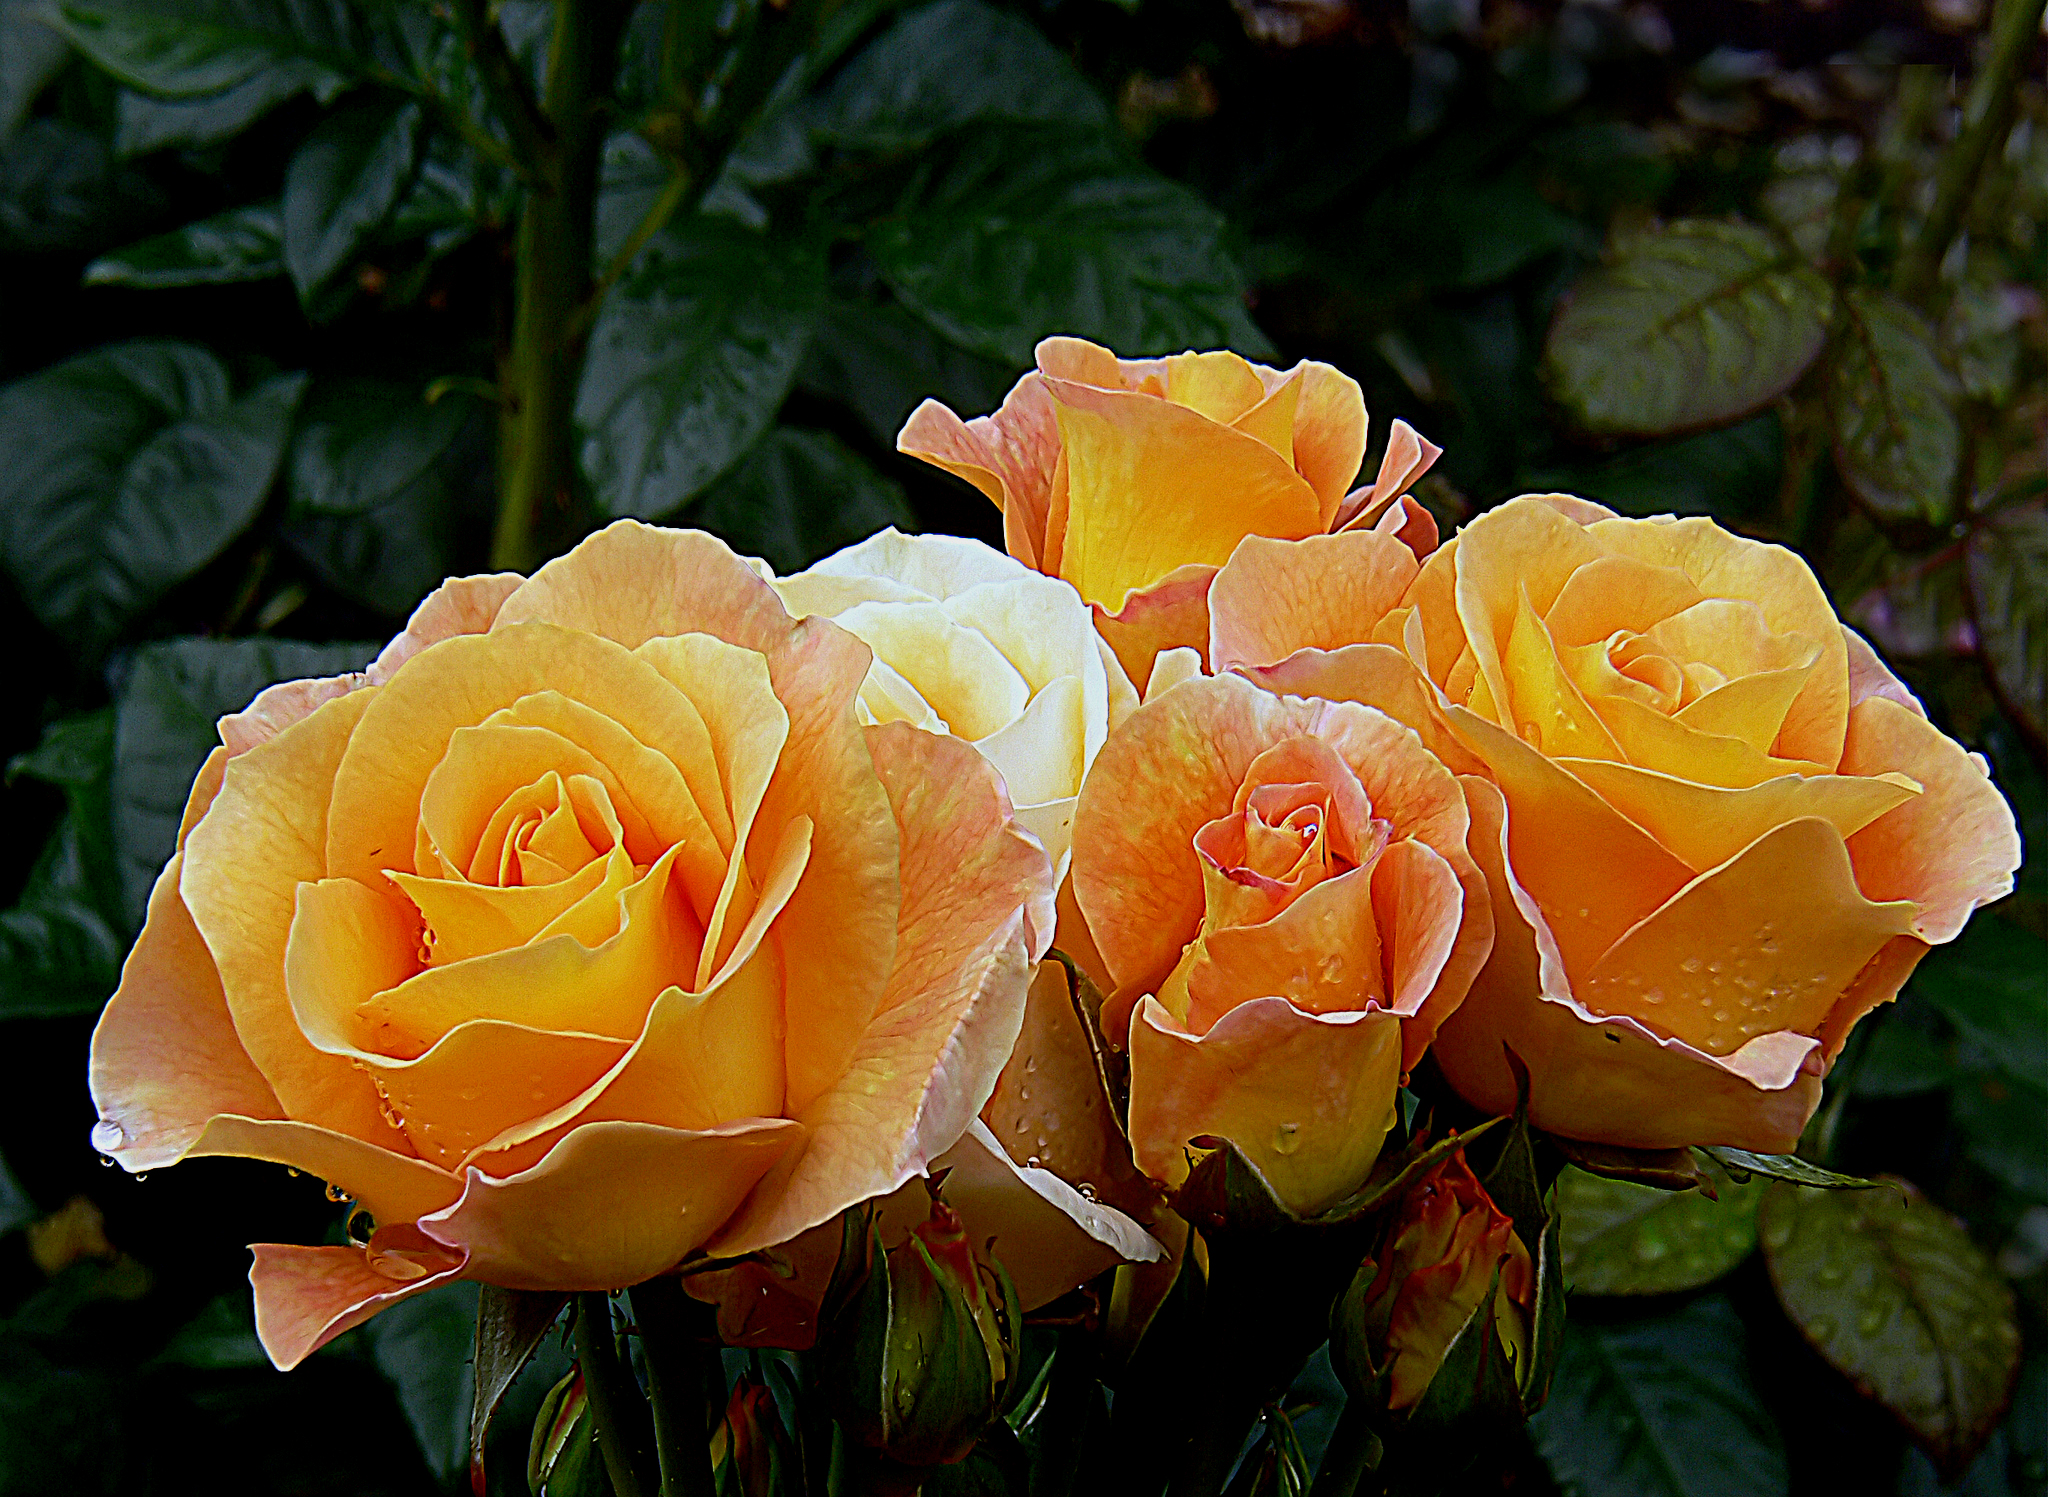
plant, flower, petal, rose, yellow, flora, flowers, roses, publicdomain, gardens, burmastarrose, floribunda, macro photography, flowering plant, garden roses, rose family, land plant, rosa centifolia, rose order, austrian briar